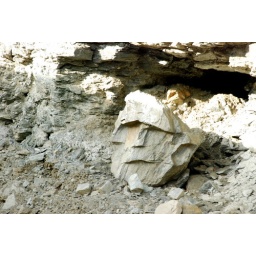
face rock in Healy canyon